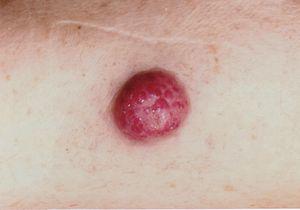
Carcinome à cellules de Merkel de la face antérieure de l'avant-bras
Le carcinome à cellules de Merkel est un cancer de la peau. Il est classé parmi les tumeurs neuro-endocrines cutanées rares.